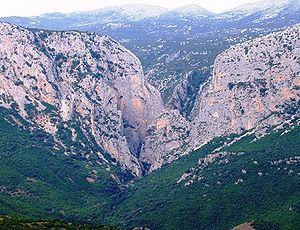
Orgosolo est une commune de la province de Nuoro en Sardaigne. La commune est connue pour son abondance de peintures murales pour la plupart très ancrées à gauche.